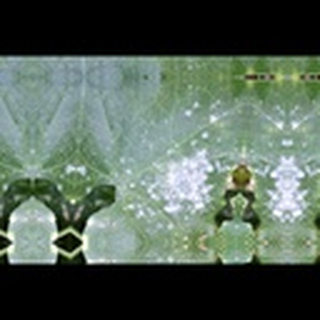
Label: cotton_powdery_mildew